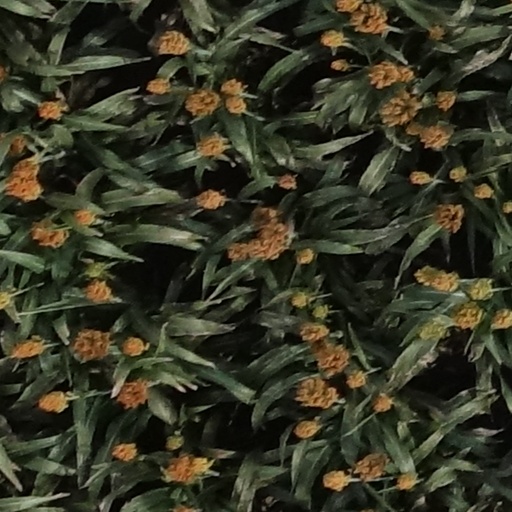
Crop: sorghum